Eumachia

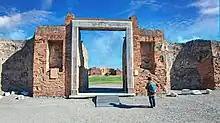
Entrance of The Building of Eumachia in Pompeii

Detailed archaeological investigation of the entrance suggests the building cannot have been used as an active marketplace. If the building of Eumachia was used as a cloth vendor or market, the entrances would be wider and placed in the middle of their respective walls. The entrances at Eumachia allowed for strict observance of those who entered from the N and main entrances through porter's lodges which is uncommon in markets such as Macellum and the Basilica.